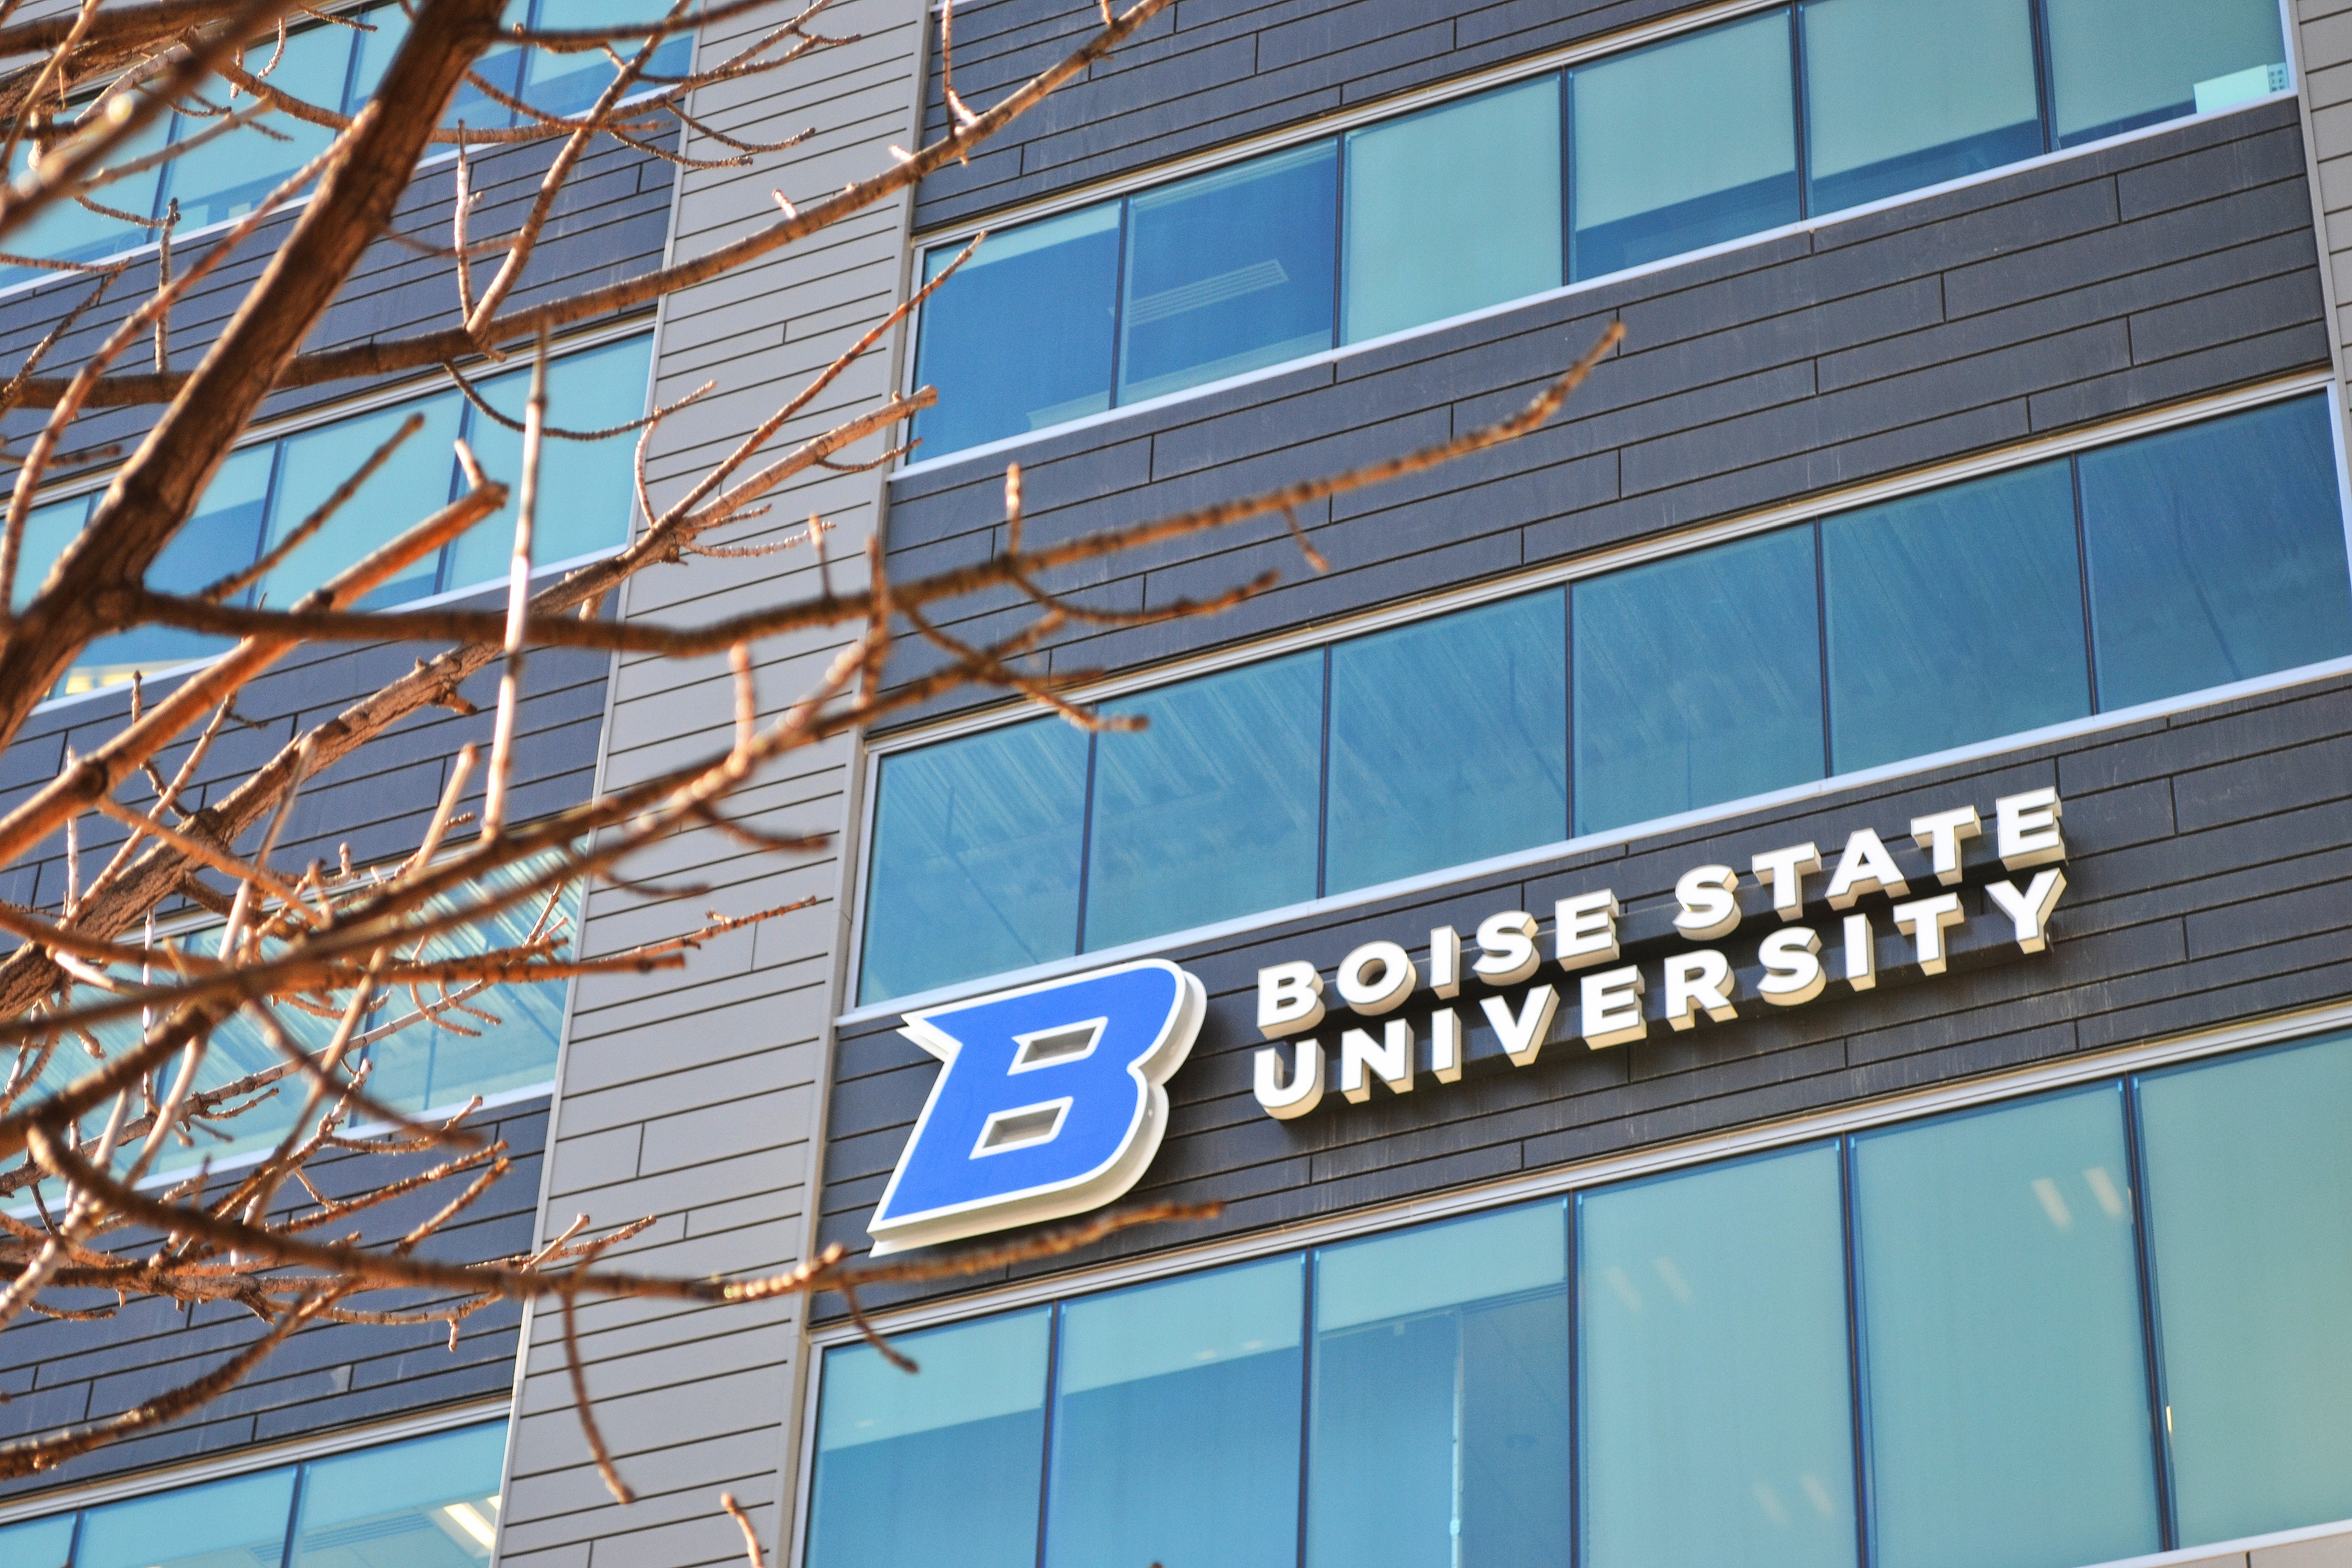
building, architecture, facade, real estate, commercial building, signage, company, banner, window, glass, city, metal, advertising